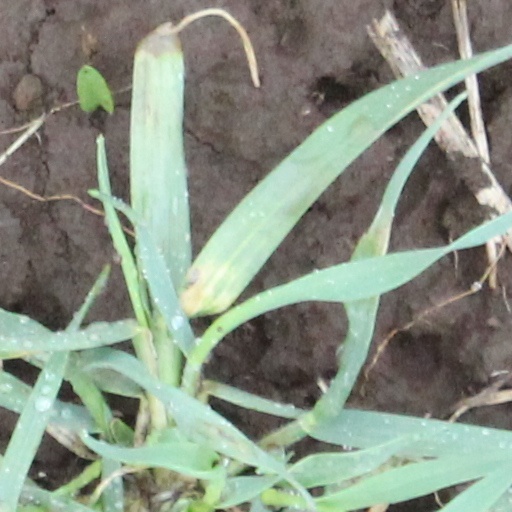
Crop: wheat